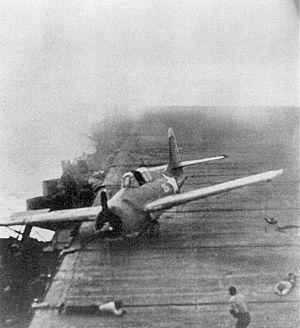
La bataille des îles Santa Cruz qui eut lieu entre les 25 et 27 octobre 1942 fut la quatrième bataille aéronavale du théâtre Pacifique de la Seconde Guerre mondiale et le quatrième engagement majeur entre la marine impériale japonaise et la marine américaine durant la bataille de Guadalcanal. Comme lors des batailles de la mer de Corail, de Midway et des Salomon orientales, les deux flottes entrèrent rarement en contact visuel et toutes les attaques furent menées par l'intermédiaire de l'aviation embarquée ou des appareils basés à terre.